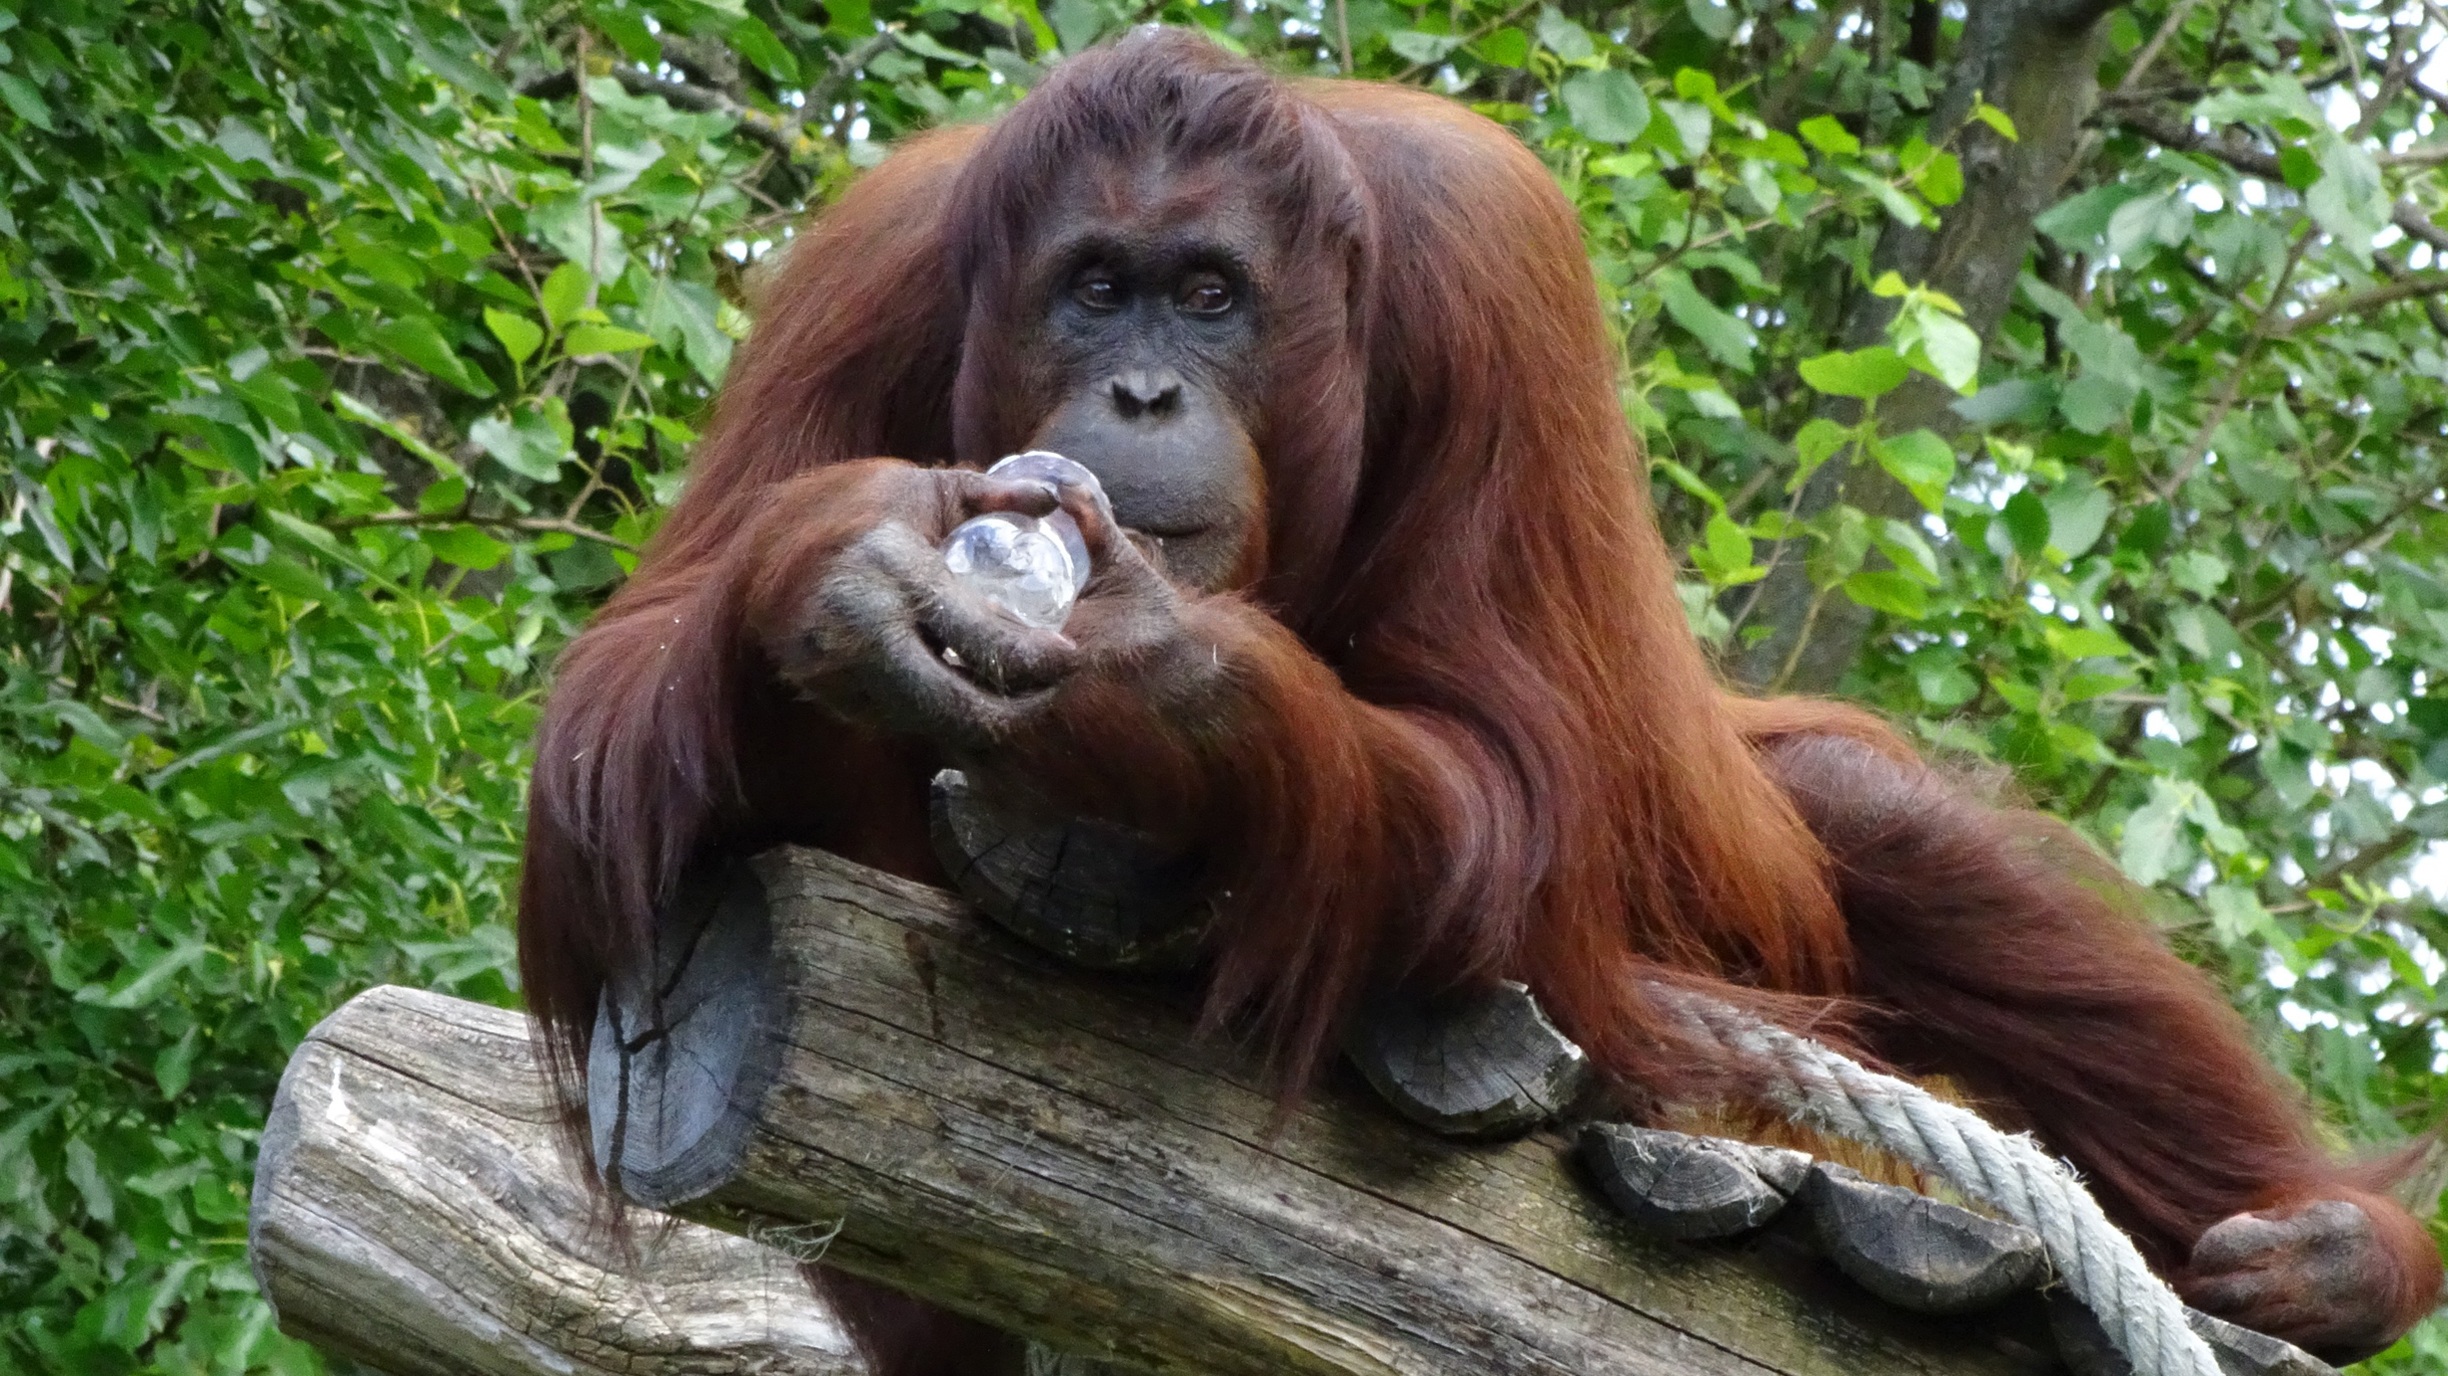
wildlife, zoo, jungle, mammal, monkey, fauna, primate, chimpanzee, orangutan, vertebrate, orang utan, western gorilla, outdoor recreation, great ape, common chimpanzee, sch nbrunn tiergarten